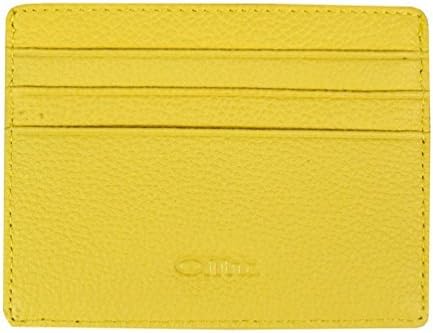
OMT Slim Leather Front Pocket Credit Card Holder Sleeve Case Wallet with ID Window
Category: Cell Phones & Accessories
Product Name: OMT Slim Leather Front Pocket Credit Card Holder with ID Window Product Detail : This perfect slim wallet can hold and protect your cards well,and it can be easily put into your pocket because of its slim figure.  Material: 100% Genuine LeatherSize : Ultra Thin (Really Slim) - measures 10.2x7.8x0.2cm (4 x 3.1 x 0.1 inch). Net Weight : Only 25 gram (0.9oz) Please note that due to differences between monitor displays, actual color may vary slightly from image. About Free Bird Trade : Our company was founded in 1999. We are a team who share our united passion to provid you a collection of superior quality, personalizable and handcrafted products made from honest materials with excellent services and reasonable prices. Thank you very much for your choice and continued support. Confident purchasing : 90 days warranty for this product sold by Free Bird Trade . We offer full order refund and free replacements in which way you like . Please feel free to contact us when you have any questions. Shipping Instruction : If you are an Amazon Prime, " Sold by Free Bird Trade and Fulfilled by Amazon." would be the best choice for you, that means faster delivery and free return service.If you choose " Ships from and sold by Free Bird Trade" shipping term, the item will be shipped from China. Please do not worry about the long time delivery date. We cooperate with the carrier who will offer you economic and fast delivery . It usually takes only 8-12days for the shipment. We have also found the fastest date of 7 days for our delivery record.
Features: Genuine Leather | Imported | Leather lining | Soft hand. Perfect of everyday use | Features 3 card slots on one side where you can put 1-2 cards into each card slot and an Id card window on the other side where you can put your ID or driver license. A top middle opening where you can place 1-3 cards or fold bills into . | The leather card holder is designed to be slim and makes it easy to slide into your front pocket. | Great color selection according to different taste . No matter you are an elegant lady or a gentleman, you will find the right color to fit your style. Whether you wear jeans, shorts, or slacks, it fits perfectly in your front or back pocket without being noticed. | High quality genuine leather and good workmanship ensure a long durable life time. We are confident to offer you no risk 1 years 100% Money Back Guarantee. If you dislike the color or if there will be any other problems, we will refund the order. There is no risk for your order.